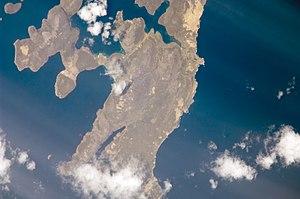
L'île Beaver est une des îles Malouines.